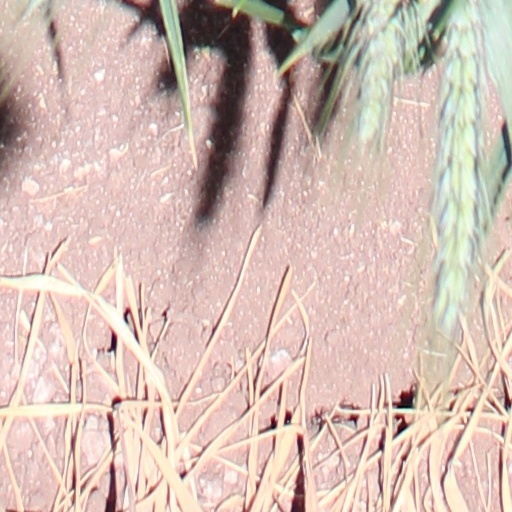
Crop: wheat